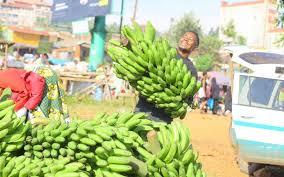
Mwanaume ameinua ndizi na ndizi zingine ziko chini. Ndizi hizi ni za rangi ya kijani. Kando ni mwanamke aliyeinama akiwa amevalia nguo ya rangi nyekundu na leso ya rangi ya kijani yenye michoro ya rangi ya manjano kando kidogo ni gari.